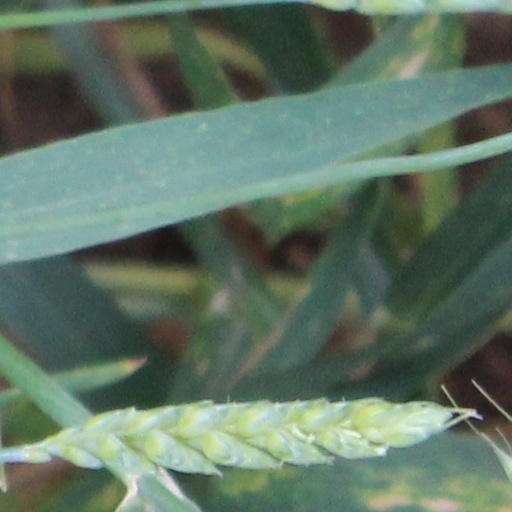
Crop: wheat